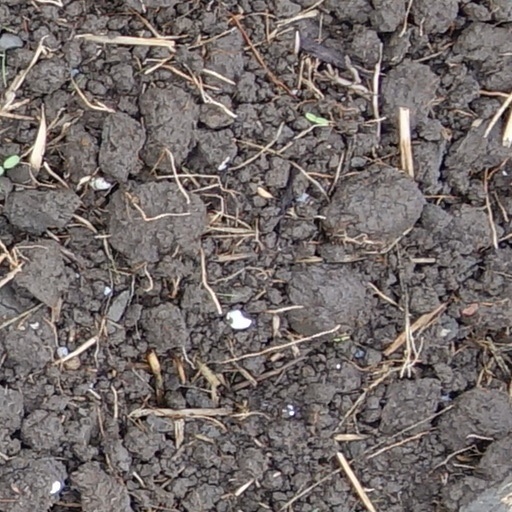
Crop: wheat